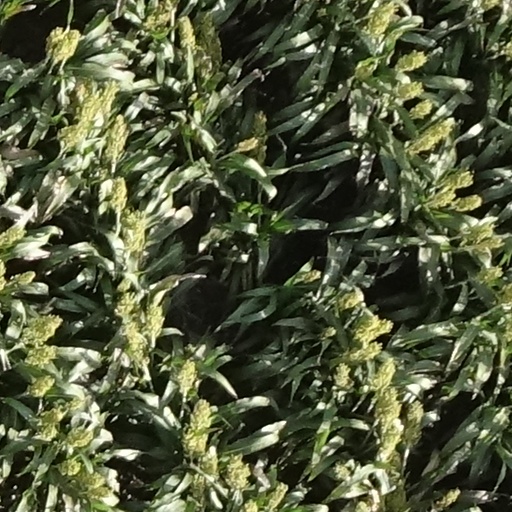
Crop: sorghum